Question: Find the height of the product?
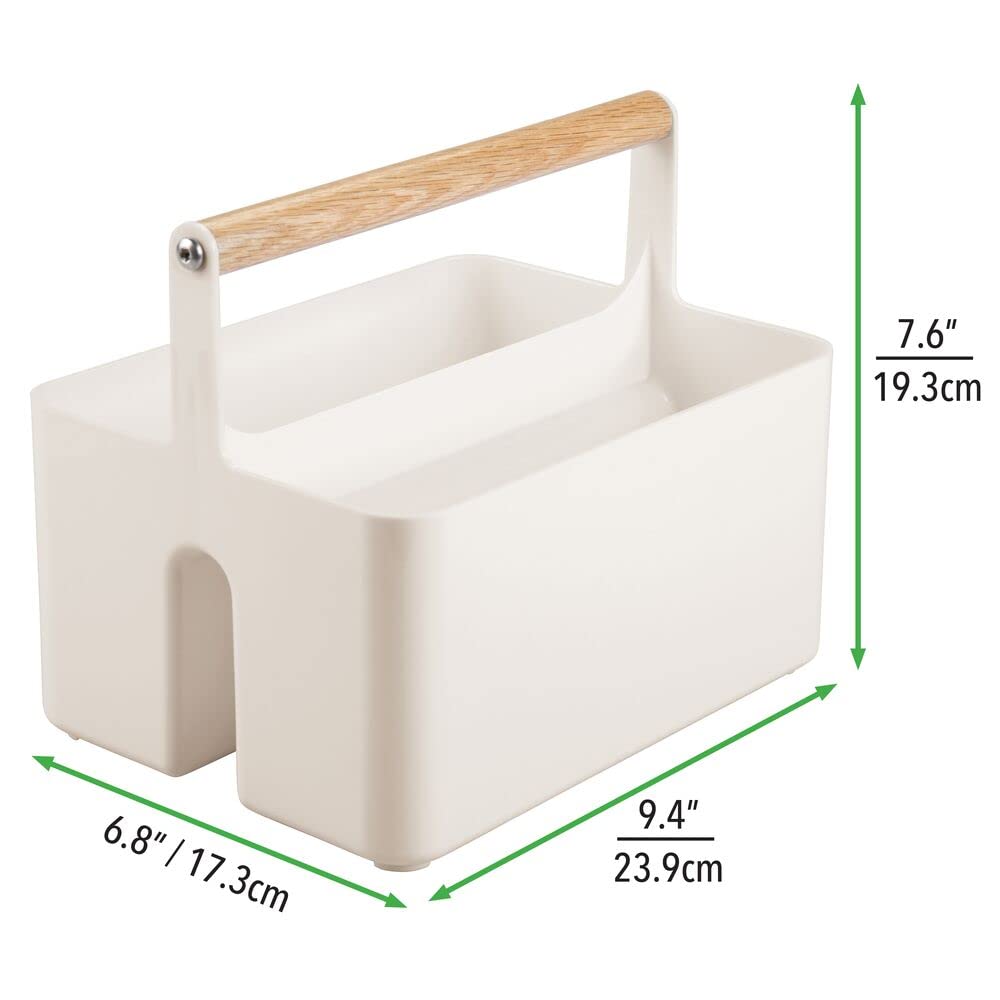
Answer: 19.3 centimetre